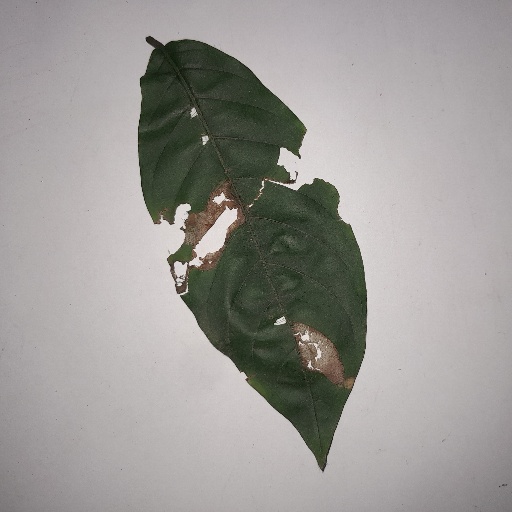
Species: HariTaki
Leaf condition: Bacterial Spot